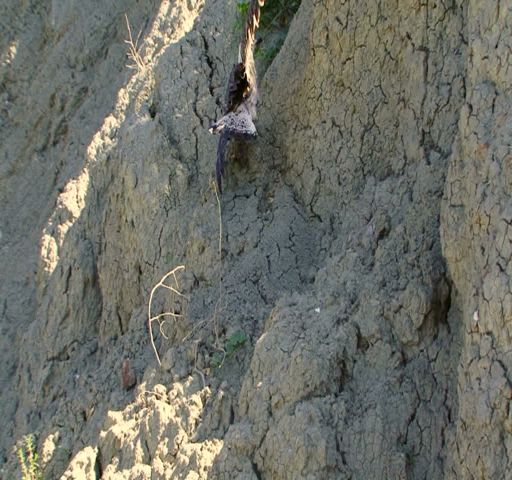
bird escapes seagull climbs over the rocks